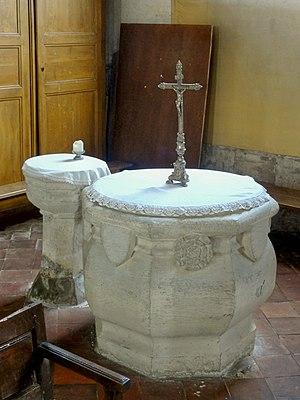
Les fonts baptismaux et la piscine liturgique.
L église Notre-Dame de la Nativité est une église catholique paroissiale située à La Neuville-en-Hez dans le département de l'Oise, en région Hauts-de-France en France. Sa partie la plus ancienne est le clocher roman, qui date de 1140 environ. Les grandes arcades de la nef et au nord et au sud de la base du clocher ne sont pas beaucoup plus récentes, mais déjà de style gothique. C'est toutefois le style gothique flamboyant qui domine à l'intérieur de l'église. Le chœur avec son abside à pans coupés et ses deux bas-côtés ont été construits dans ce style à la limite du XVᵉ et du XVIᵉ siècle, et puis la base du clocher a été remanié dans le même style. Plus que deux siècles plus tard, alors que l'architecture classique règne en maîtresse, la nef et les bas-côtés sont rebâtis dans le style flamboyant, sauf la façade occidentale, qui seule affiche le style classique. L'église a été inscrite monument historique par arrêté du 2 avril 1927. Elle possède un intéressant mobilier qui est en grande partie antérieure à la Révolution française.